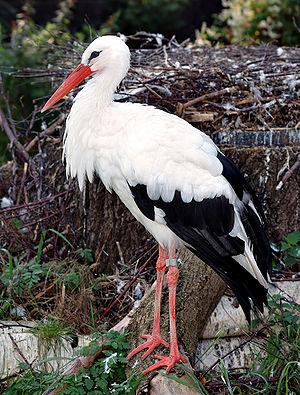
Cette liste de la faune française regroupe les espèces de Aequornithes peuplant la France métropolitaine.